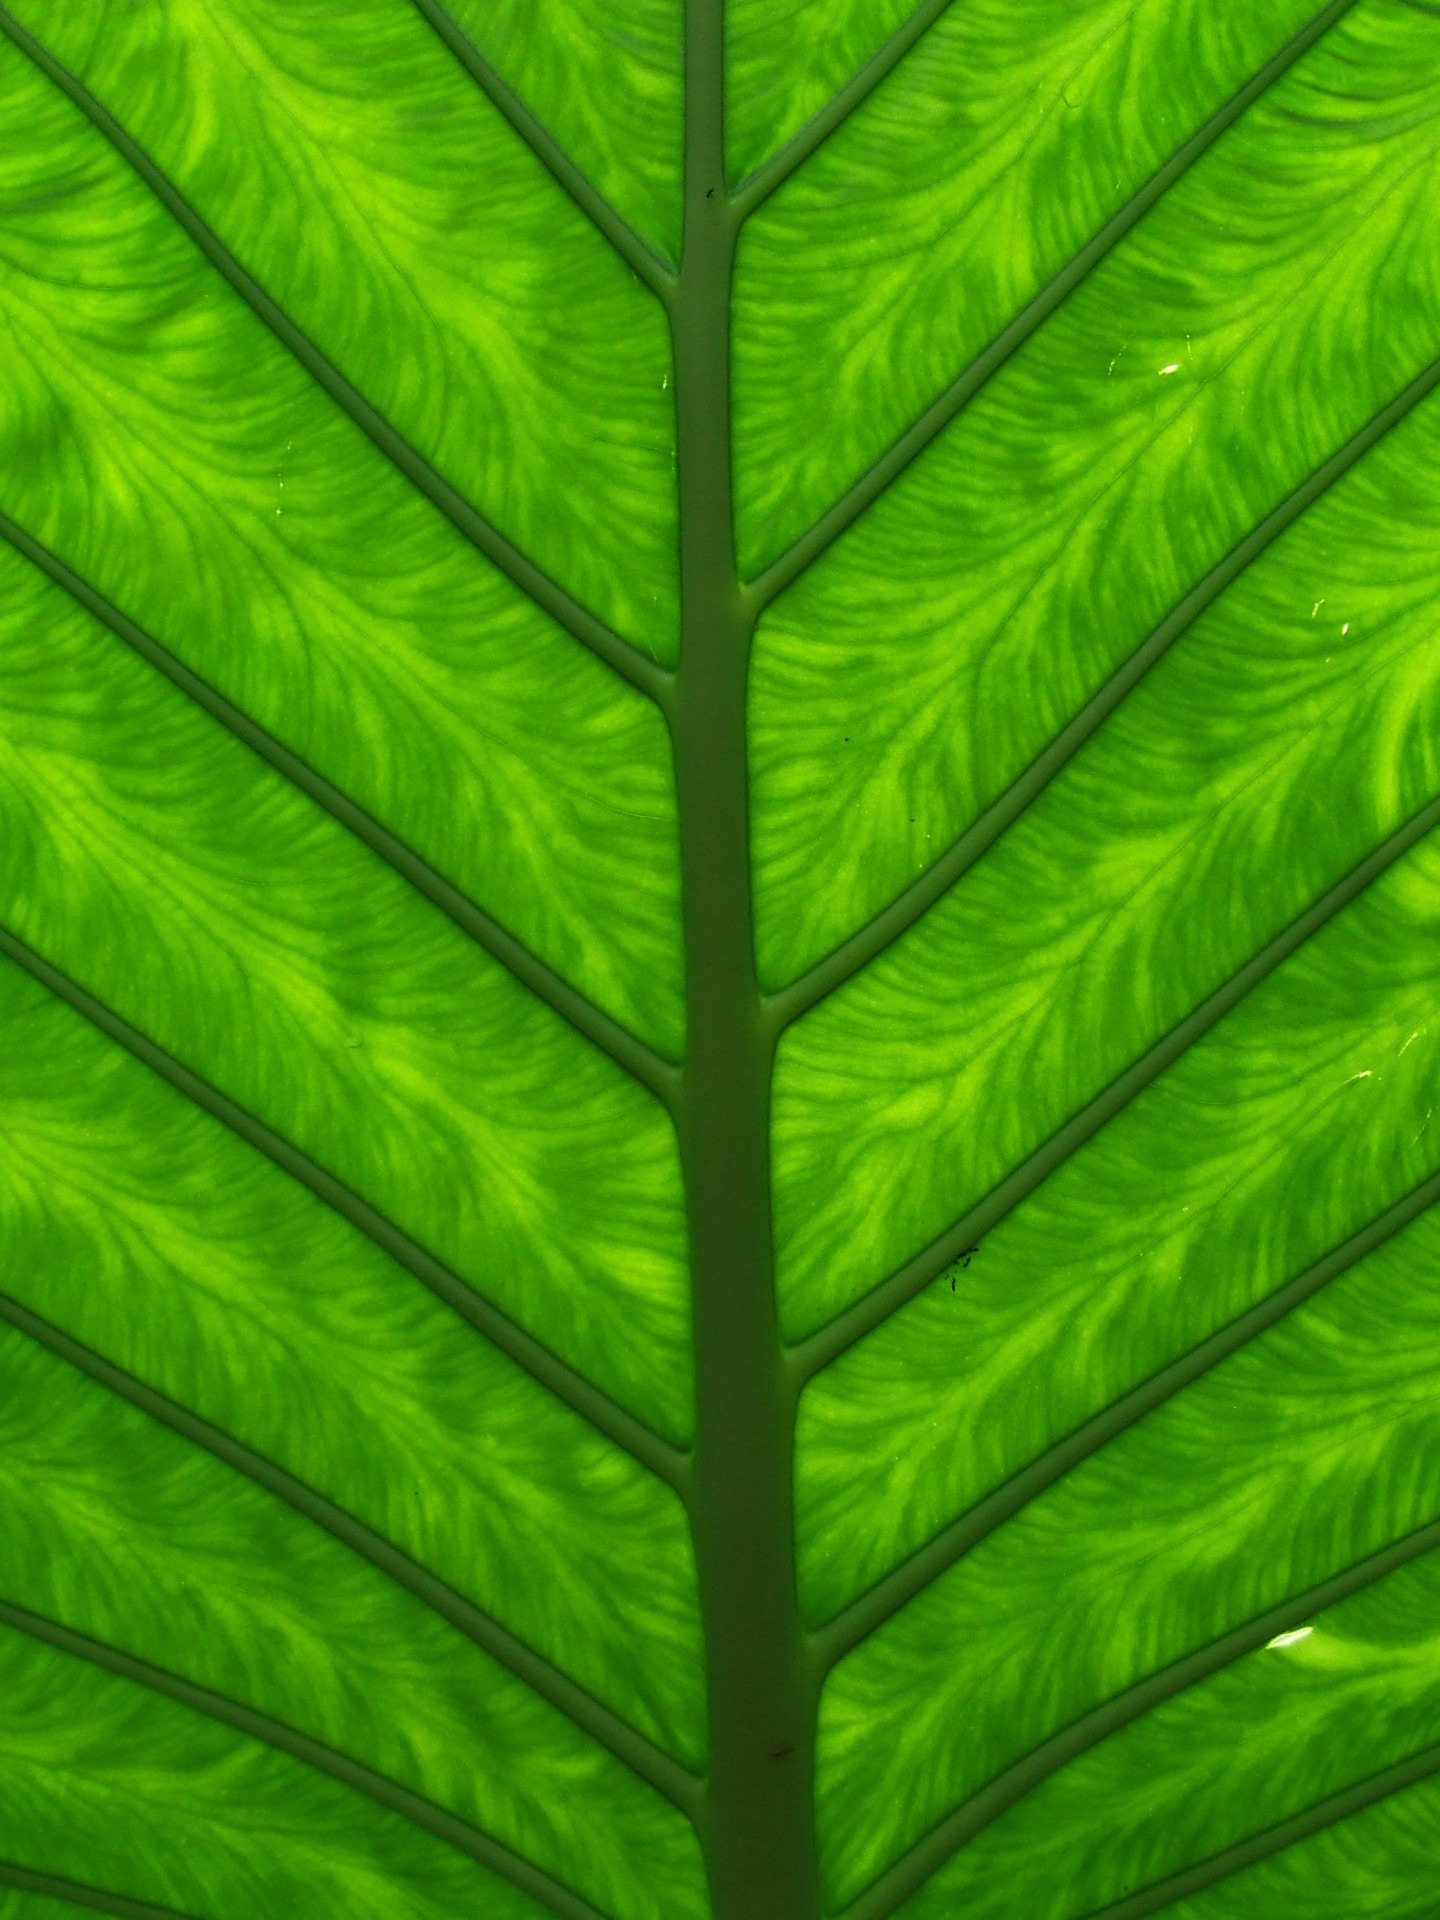
tree, branch, plant, texture, leaf, flower, environment, pattern, green, herb, macro, natural, botany, agriculture, botanical, outdoors, background, vegetation, horticulture, organic, plant stem, land plant, ferns and horsetails